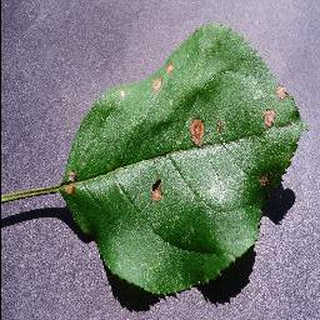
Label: apple_black_rot